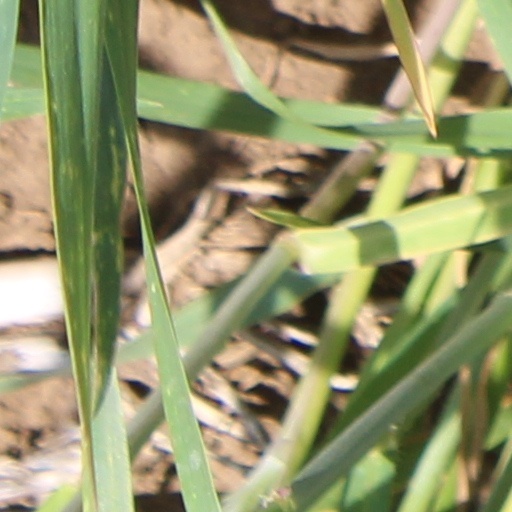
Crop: wheat